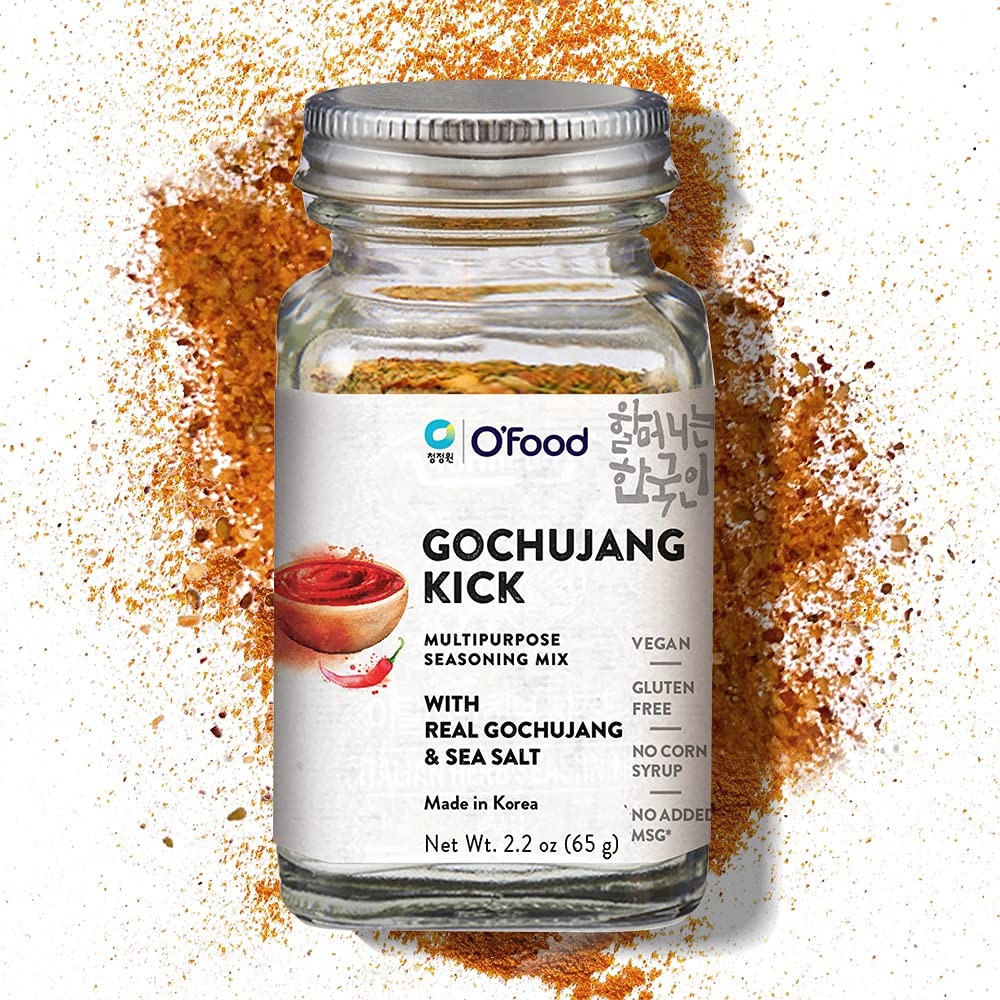
Item Name: C O'Food Gochujang Kick, Korean Red Chili Pepper Powder Seasoning Mix, Vegan, Gluten Free, No Corn Syrup, Multipurpose, No added MSG, 2.2oz (65g) (Gochujang, Pack of 1)
Bullet Point 1: Our unique Gochujang seasoning blends chilies, garlic, onion and more. With Real Gochujang & Sea Salt.
Bullet Point 2: Shake, Dust, Sprinkle, Rub! Give a Korean "Kick" to whatever you create.
Bullet Point 3: Store in a dry place and shake well before using to prevent clumping.
Bullet Point 4: Korean Gochujang Kick, Multipurpose Seasoning Mix, Red Chili Pepper Powder Seasoning Spice Mix, Made in Korea
Bullet Point 5: Vegan, Gluten-Free, No Corn Syrup, No added MSG
Product Description: Adored for balancing savory, sweet and spicy flavors. Gochujang brings thrill to the table. Our unique Gochujang seasoning blends chilies, garlic, onion and more. It's fermented, so it's the real thing. And it's dried, so you can use Gochujang like never before.
Value: 2.2
Unit: Ounce

Price: 9.99